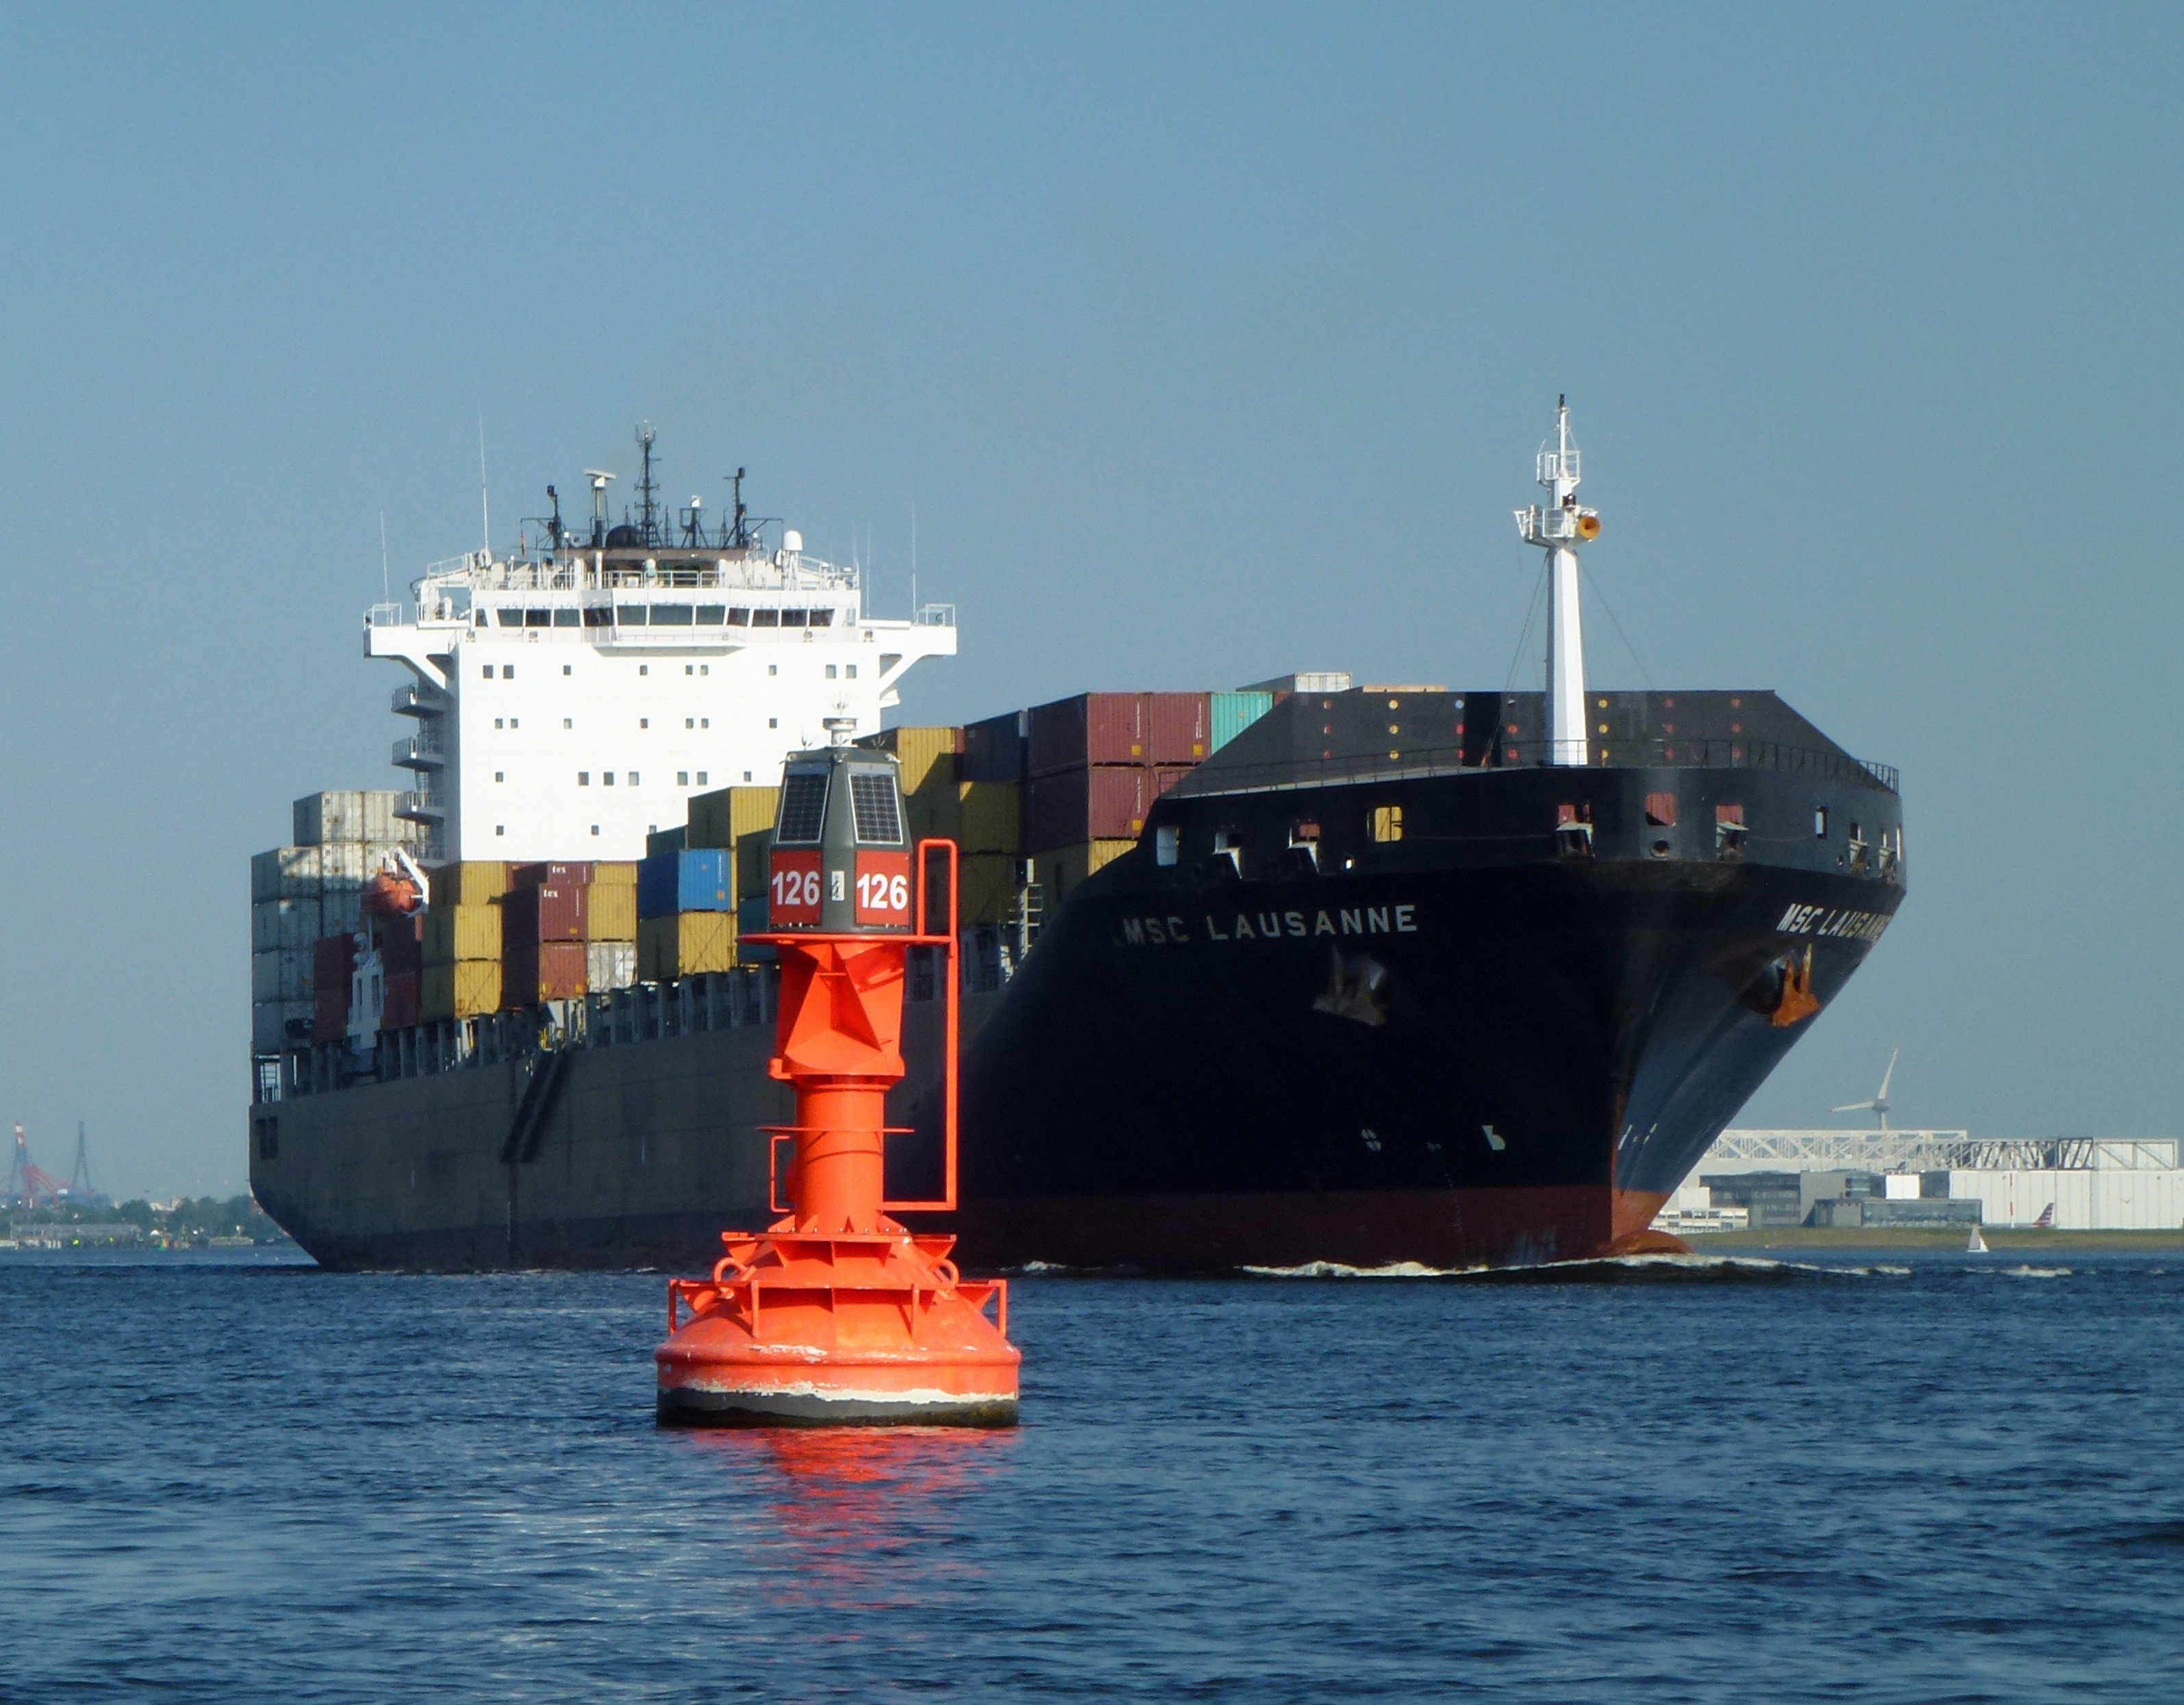
sea, water, ocean, ship, reed, transport, vehicle, harbor, port, cargo ship, container, cargo, channel, freighter, shipping, maritime, watercraft, elbe, hamburg, seafaring, container ship, frachtschiff, ton, container handling, trade in goods, boje, freight transport, ocean liner, oil tanker, tank ship, bulk carrier, research vessel, floating production storage and offloading, offshore drilling, anchor handling tug supply vessel, platform supply vessel, reefer ship, roll on roll off